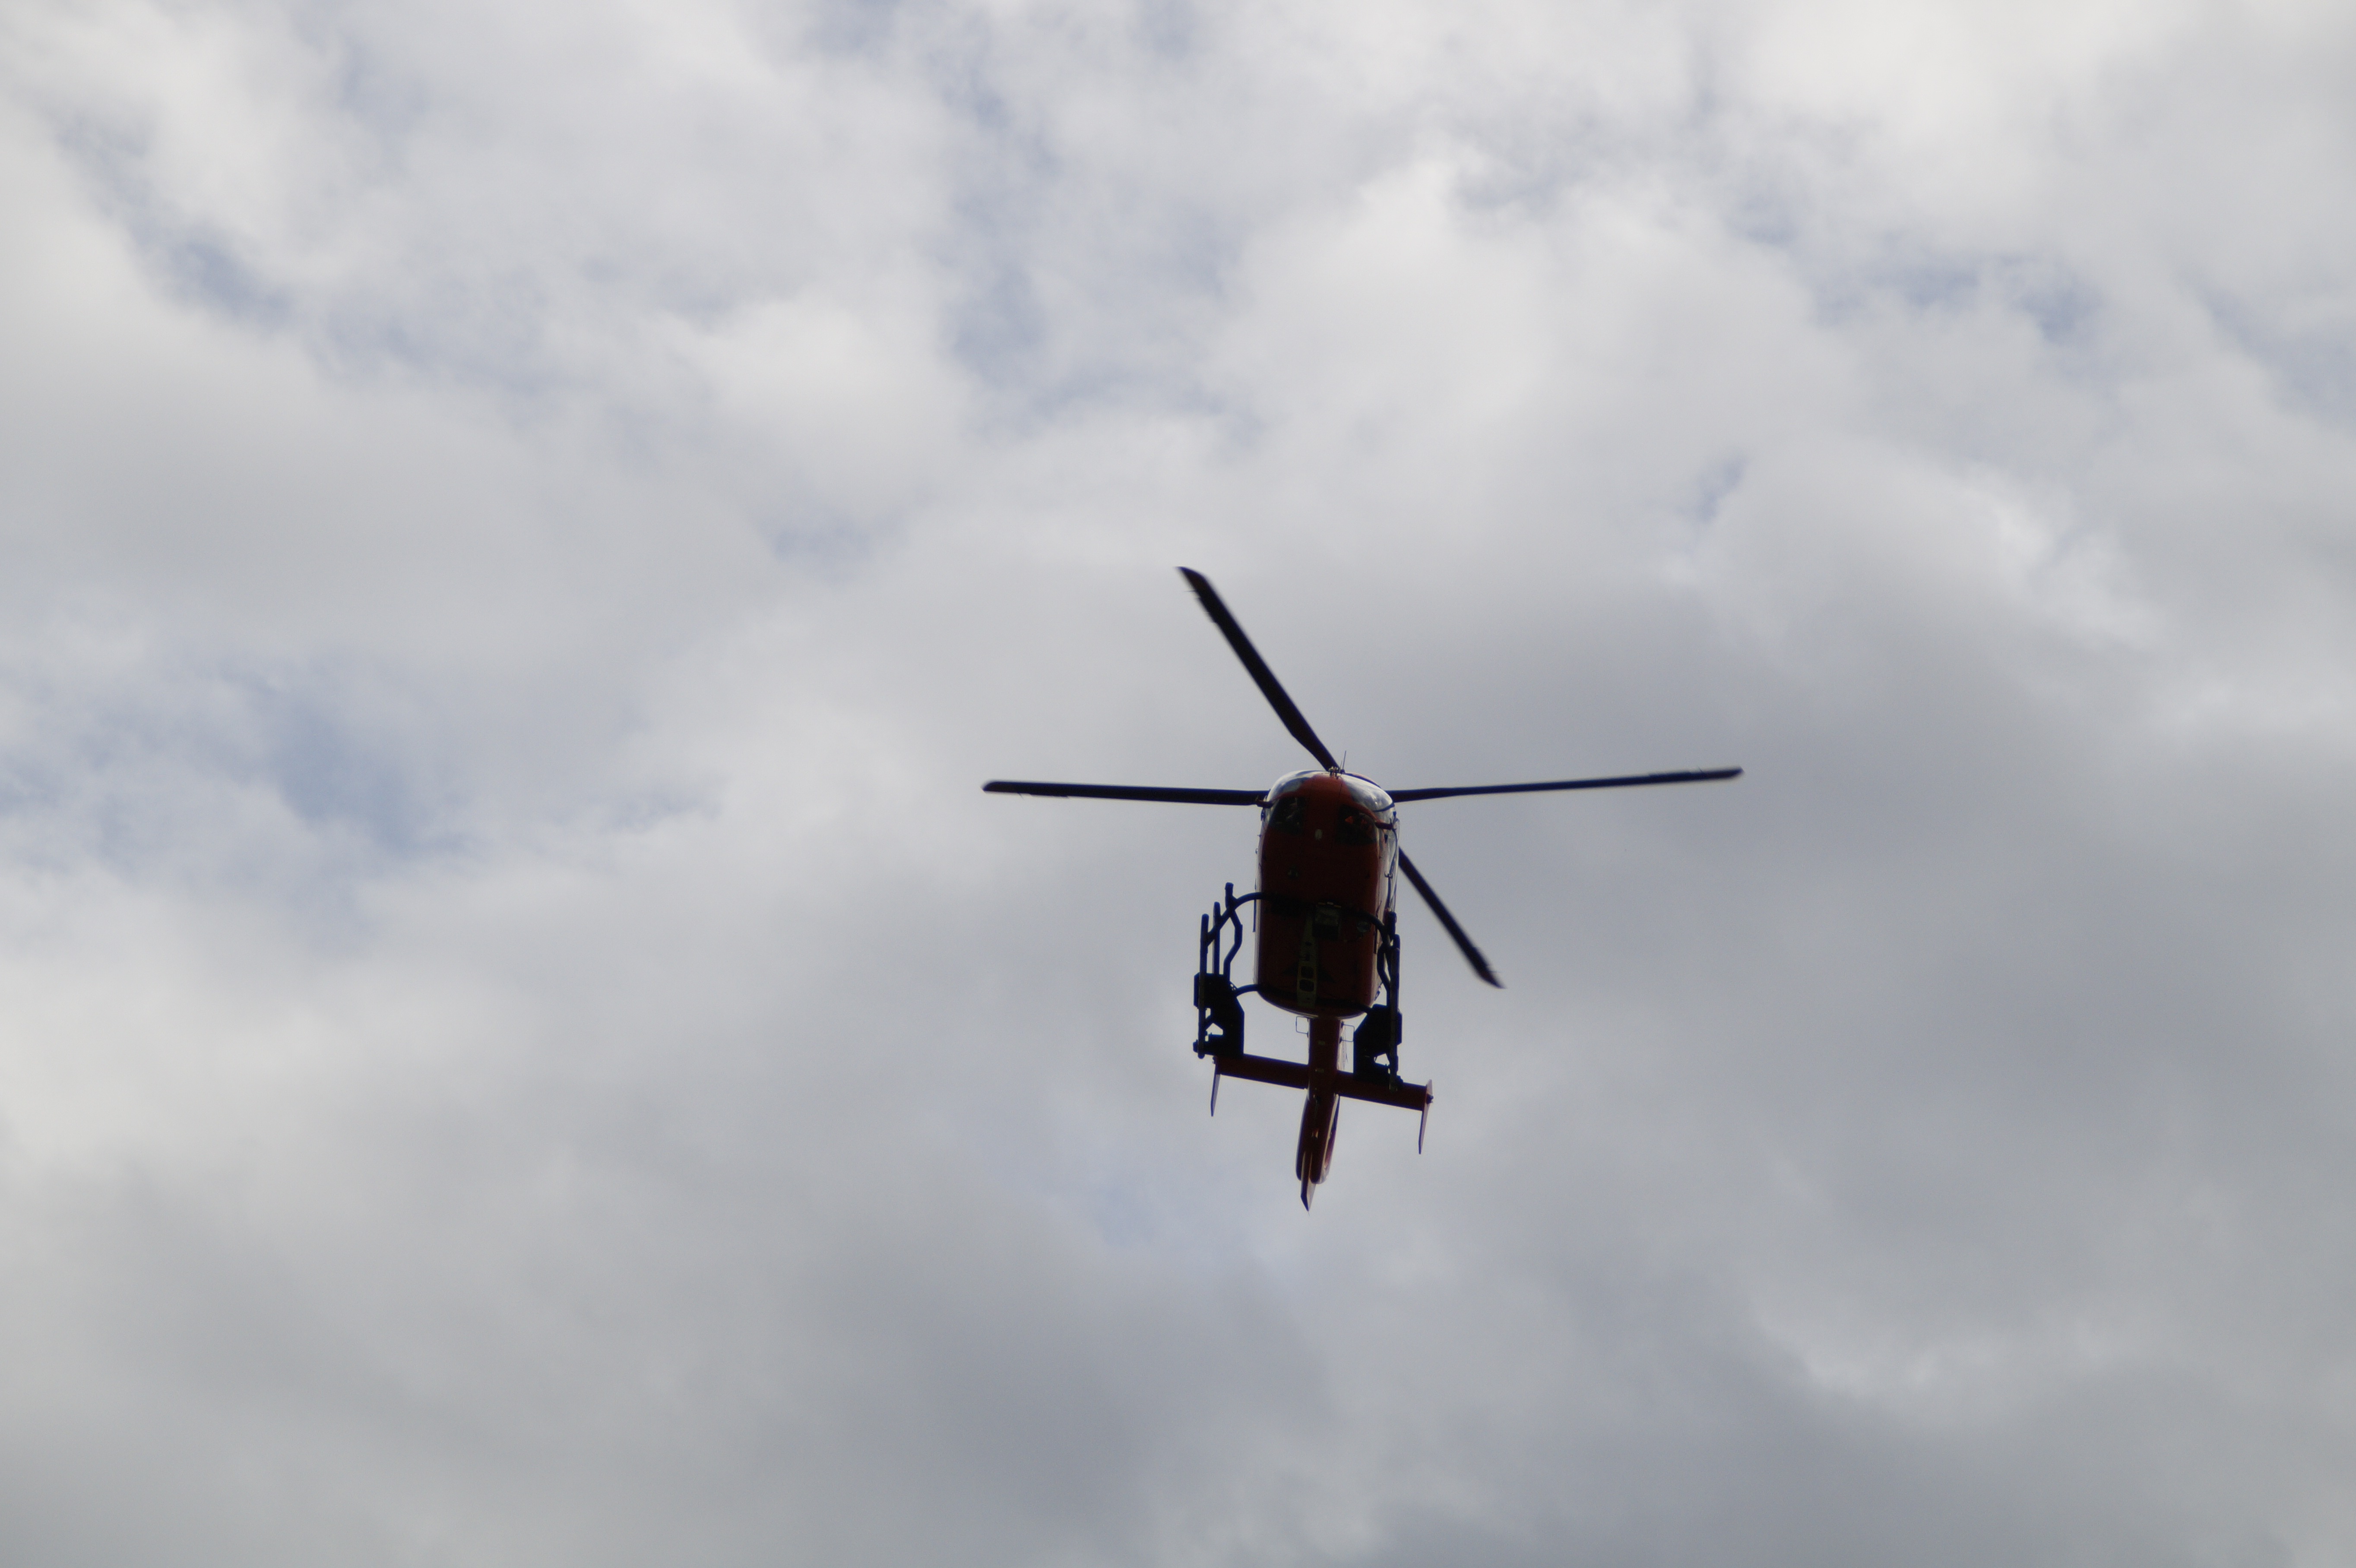
wing, sky, fly, aircraft, vehicle, aviation, flight, blue, helicopter, circles, approach, rotorcraft, air show, mountain rescue service, air force, aerobatics, rescue helicopter, mountain rescue, atmosphere of earth, helicopter rotor, military helicopter